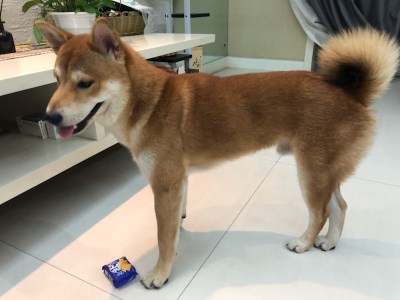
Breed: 1043-n000001-Shiba_Dog